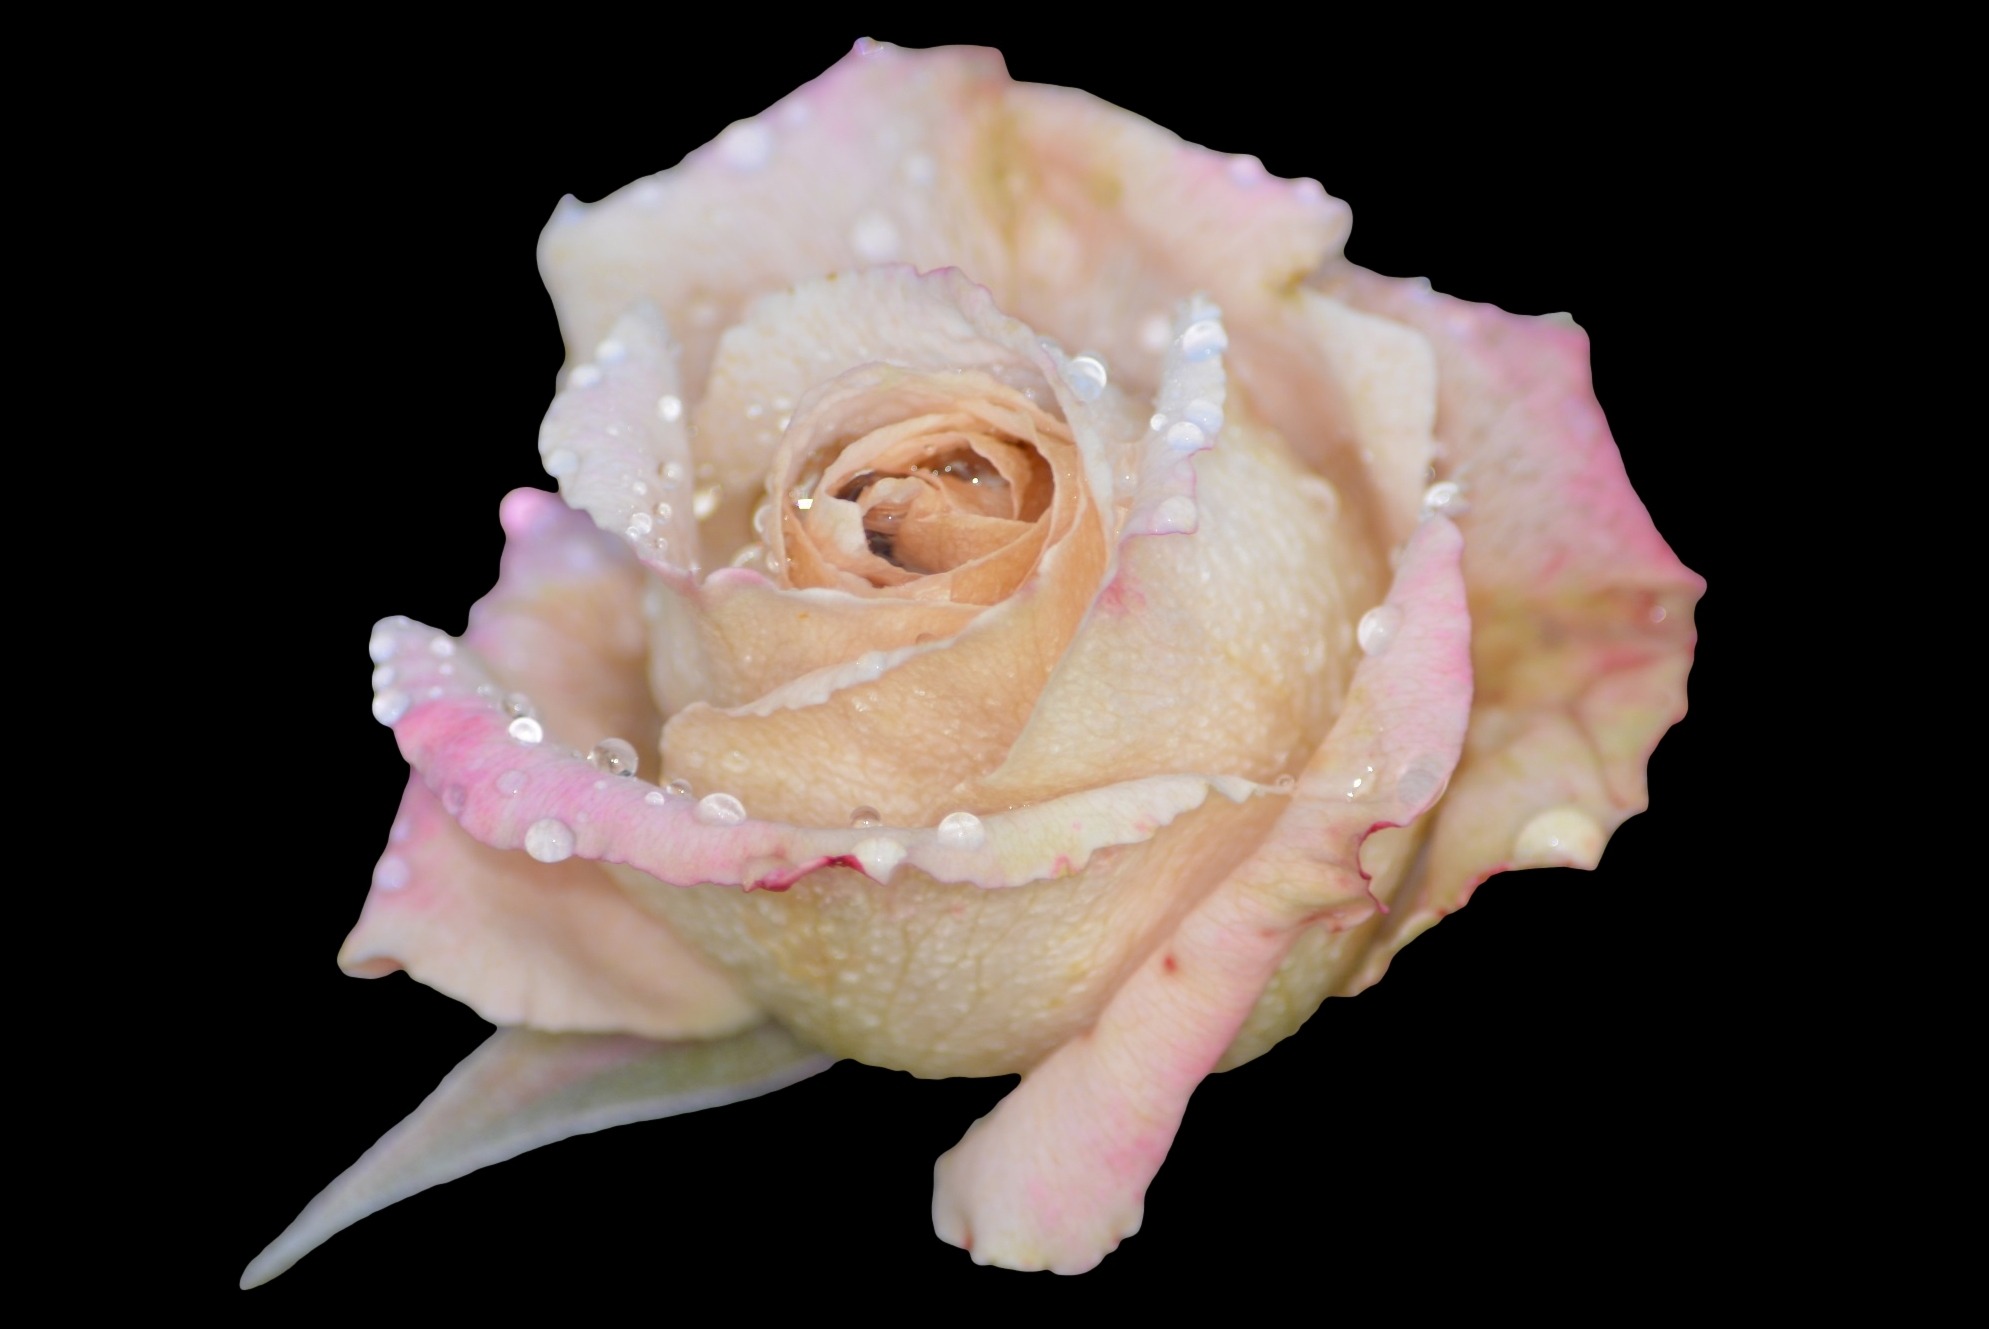
nature, plant, flower, petal, rose, pink, close up, pink rose, macro photography, flowering plant, garden roses, rose family, land plant